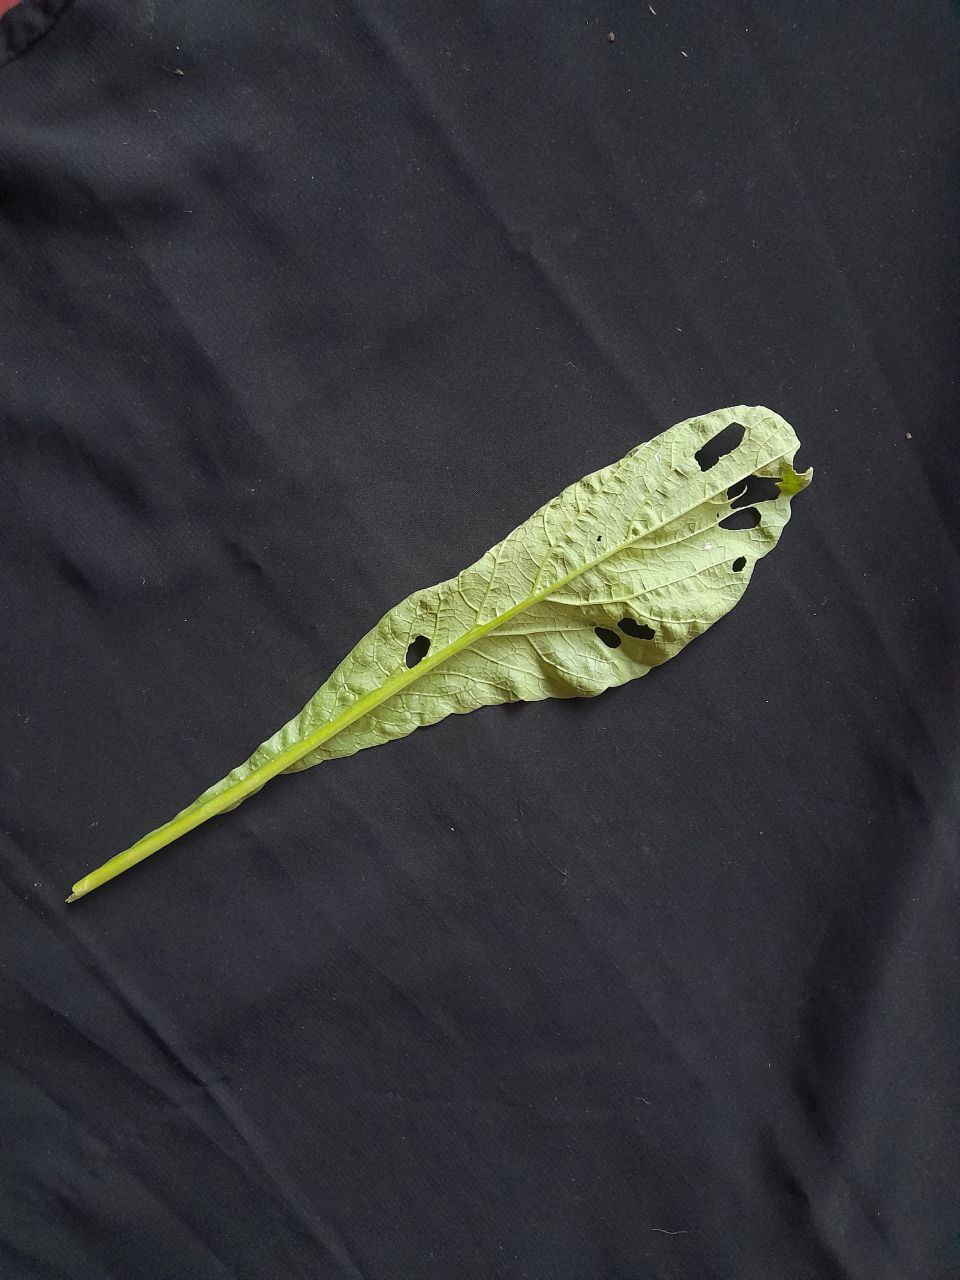
Label: flea beetle